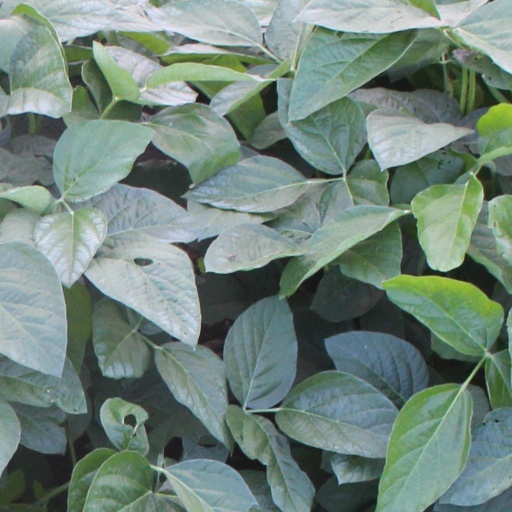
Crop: soybean